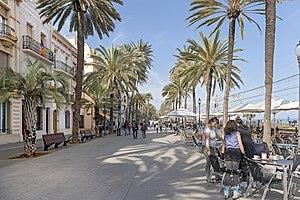
Badalona ou Badalone en français, est une commune espagnole de Catalogne, située dans la province de Barcelone et la comarque du Barcelonès. Il s'agit de la troisième ville la plus peuplée de Catalogne.